Funding Together

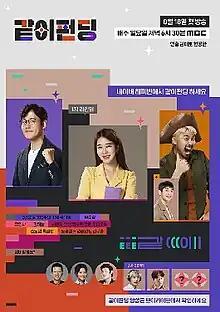
Promotional Poster

Funding Together is a South Korean reality show program on MBC. It airs on MBC starting from August 18, 2019 on Sundays at 18:30 (KST).